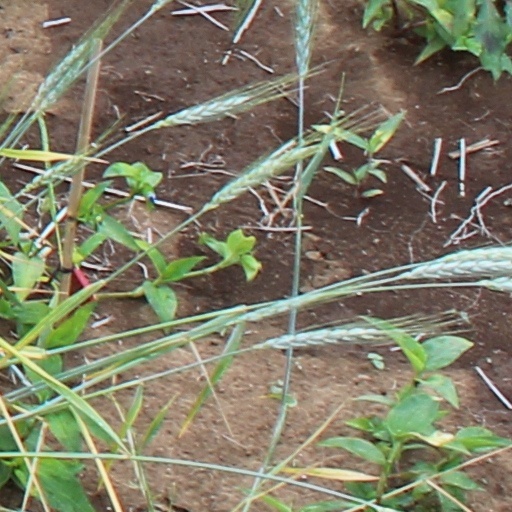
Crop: wheat